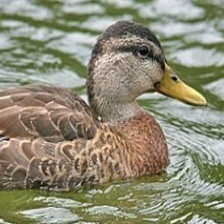
Species: MALLARD DUCK
Scientific name: ANAS PLATYRHYNCHOS
ImageNet parent category: drake